Weisskalt Records

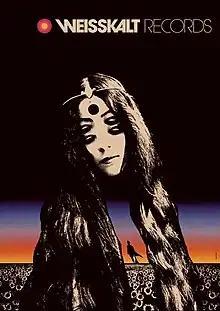
"Weisskalt Records" Poster, 2018.

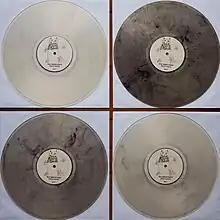
The Telescopes' "Third Wave" vinyl reissue on Weisskalt. Each record consists of a unique 'ash-infused' colouration and pattern.

Weisskalt Records, also known by the mononym Weisskalt (German "Weißkalt", i.e. "Whitecold"), is an Australian independent record label founded in 2018 and currently based in Sydney, New South Wales. The label has an international profile with the release of recordings from artists with a worldwide audience such as Tropical Sludge in Australia, The Telescopes in the United Kingdom, La Horsa Bianca in Ukraine and Special Cases (ex-Föllakzoid) in Chile.